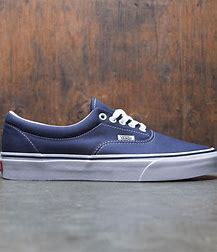
Brand: Vans
Model: Era